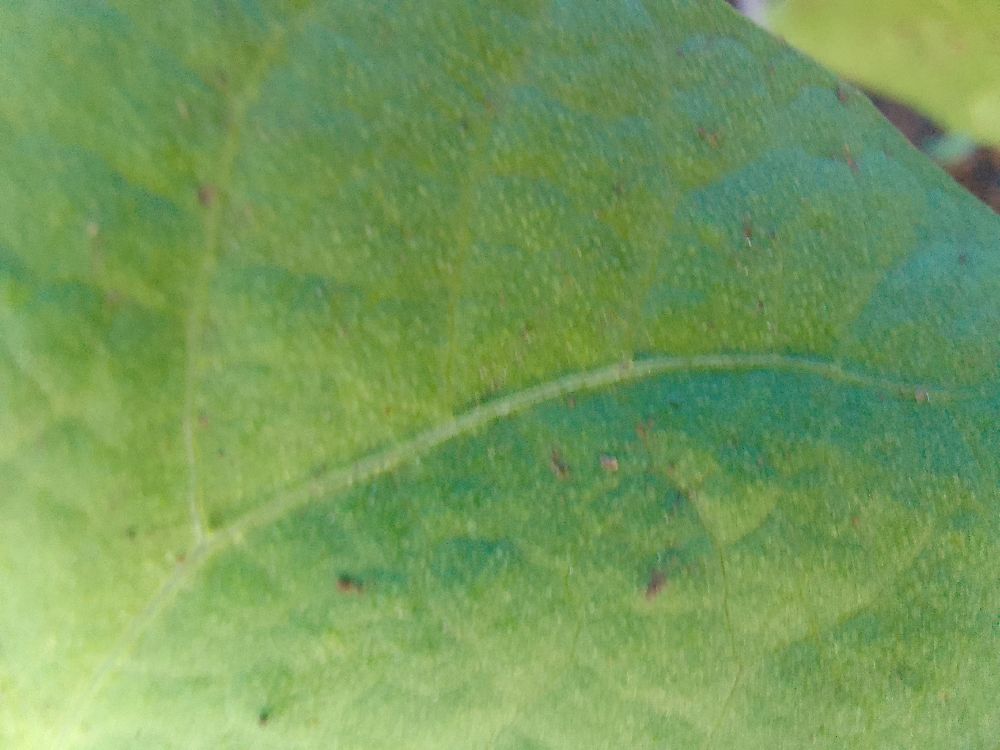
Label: healthy